Question: What color is the sky?
Tambaya: Menene launin sararin Samaniya?
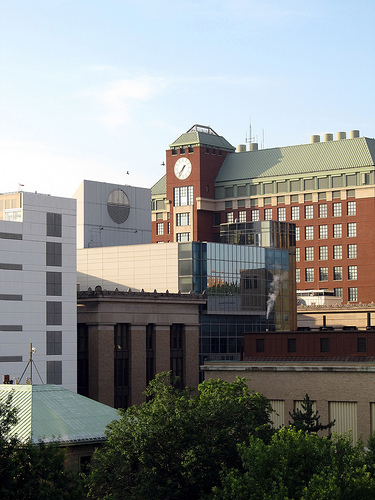
Answer: Blue.
Amsa: Shuɗi.